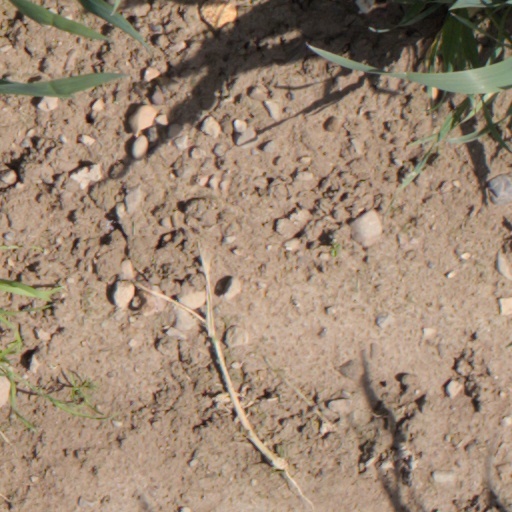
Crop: wheat